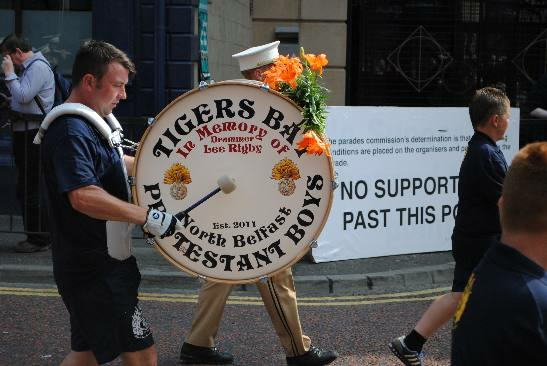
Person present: Yes